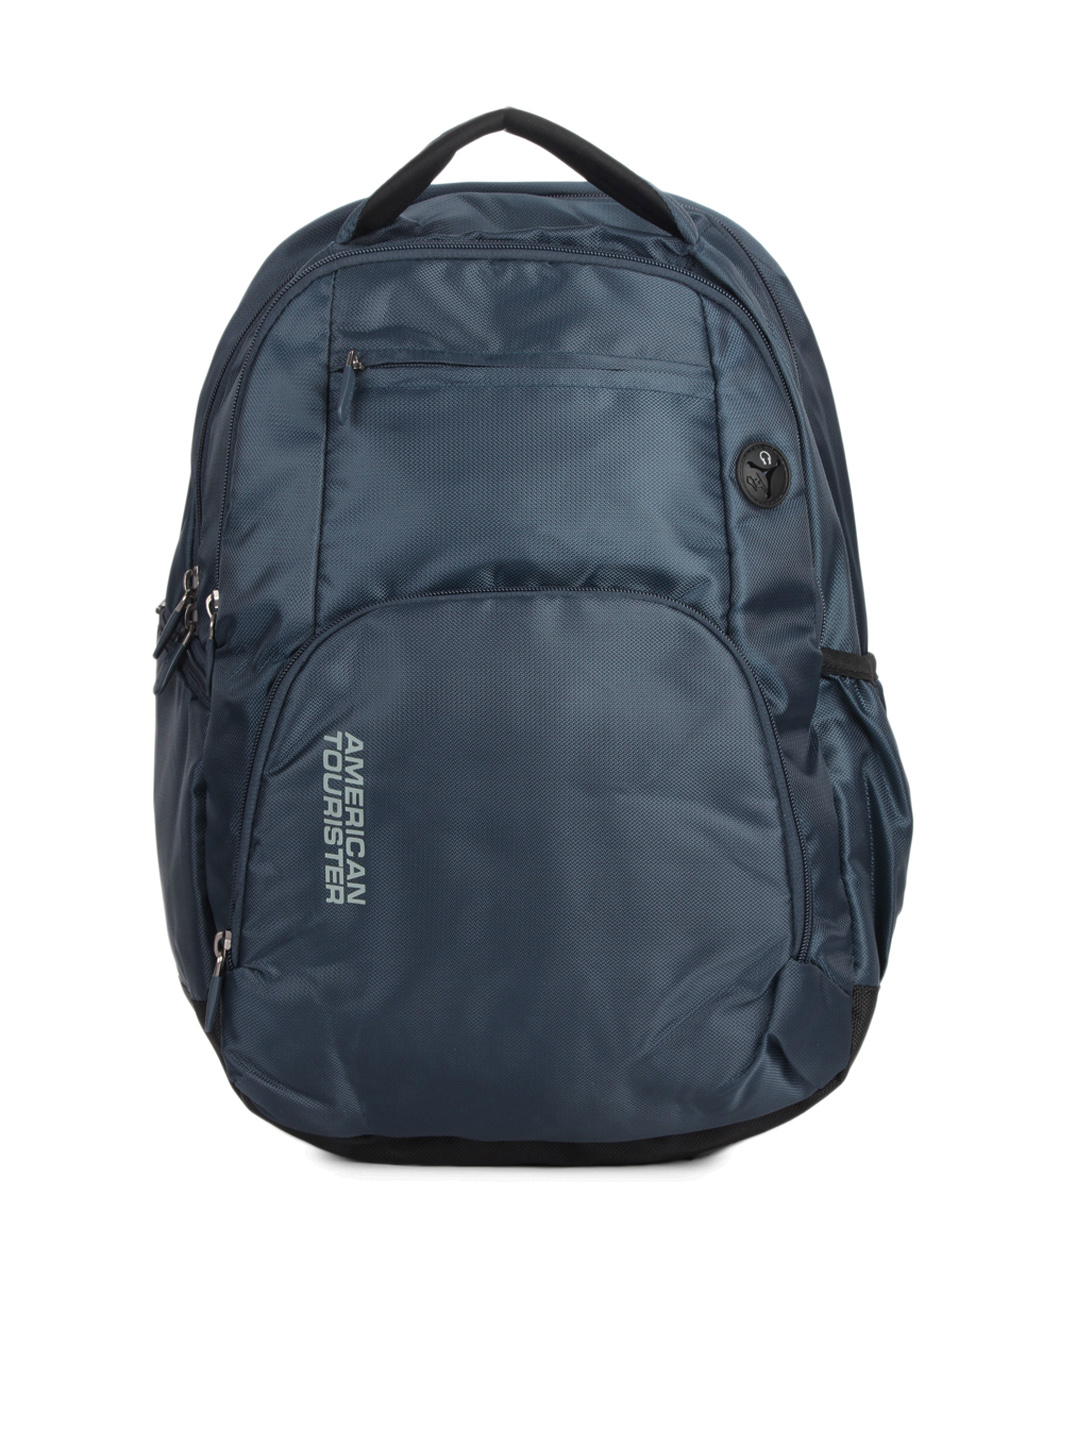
American Tourister Unisex Blue Backpack
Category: Accessories / Bags / Backpacks
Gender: Unisex
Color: Blue
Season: Summer 2012
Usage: Casual